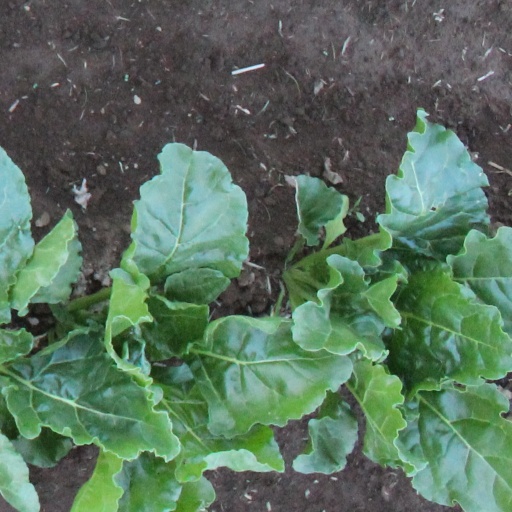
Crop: sugar beet